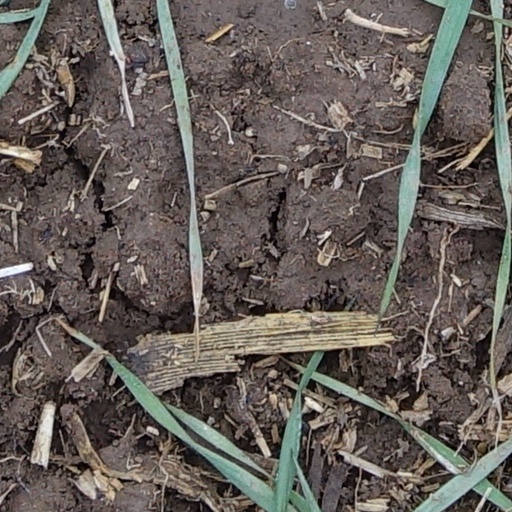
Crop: wheat